Centennial Exposition

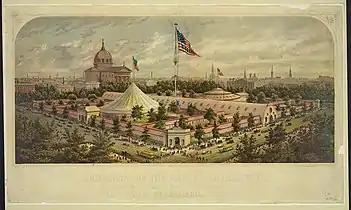
The Great Sanitary Fair in 1864 was the model for the Centennial Exposition; it raised $1,046,859 for medicine and bandages during the American Civil War.

The Great Central Fair on Logan Square in Philadelphia, in 1864, also known as the Great Sanitary Fair, was one of the many United States Sanitary Commission's Sanitary Fairs held during the American Civil War.